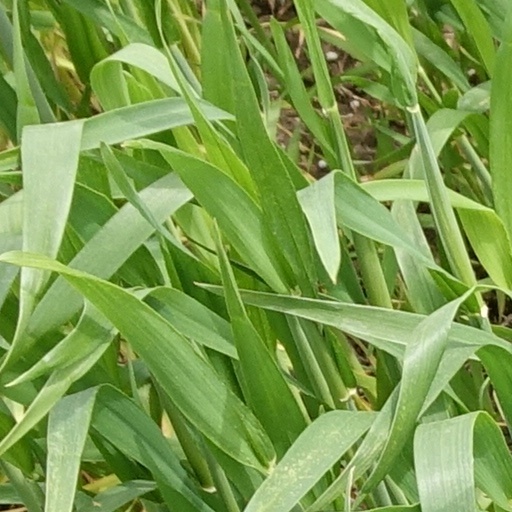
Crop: wheat